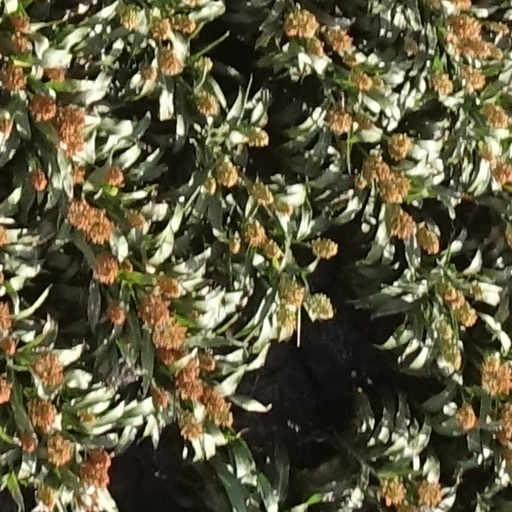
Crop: sorghum